The Rake's Progress

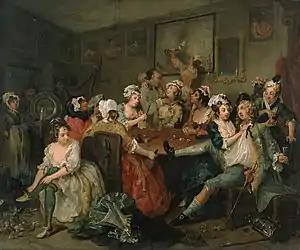
Hogarth's third painting, showing Tom experiencing a brothel in London

Tom Rakewell is courting Anne Trulove outside her father's house in the country. Father Trulove has doubts about his daughter's proposed marriage and tries to arrange a regular job for Tom; but Tom resists the idea and, left on his own, declares his intention to "live by my wits and trust to my luck." When Tom expresses his wish for money, Nick Shadow appears and tells him that an unknown uncle has left him a substantial fortune. He then invites Tom to employ him as a servant and accompany Tom to London to sort out the inheritance.